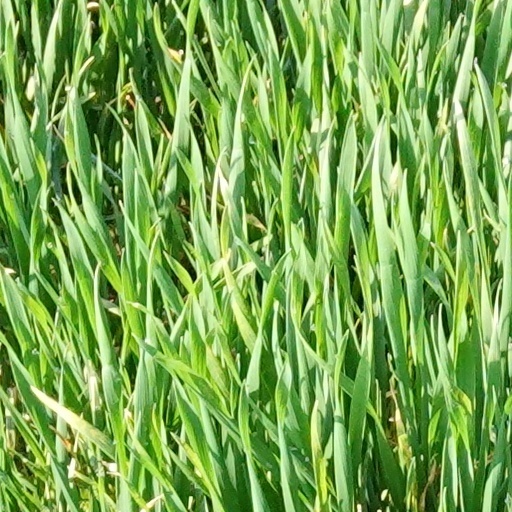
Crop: wheat